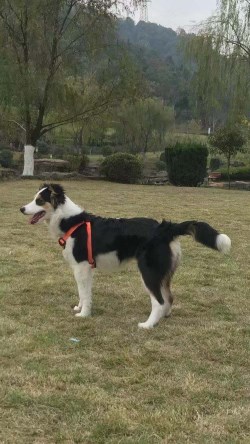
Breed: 2594-n000109-Border_collie